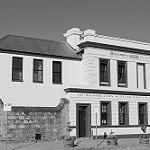
Label: B & W